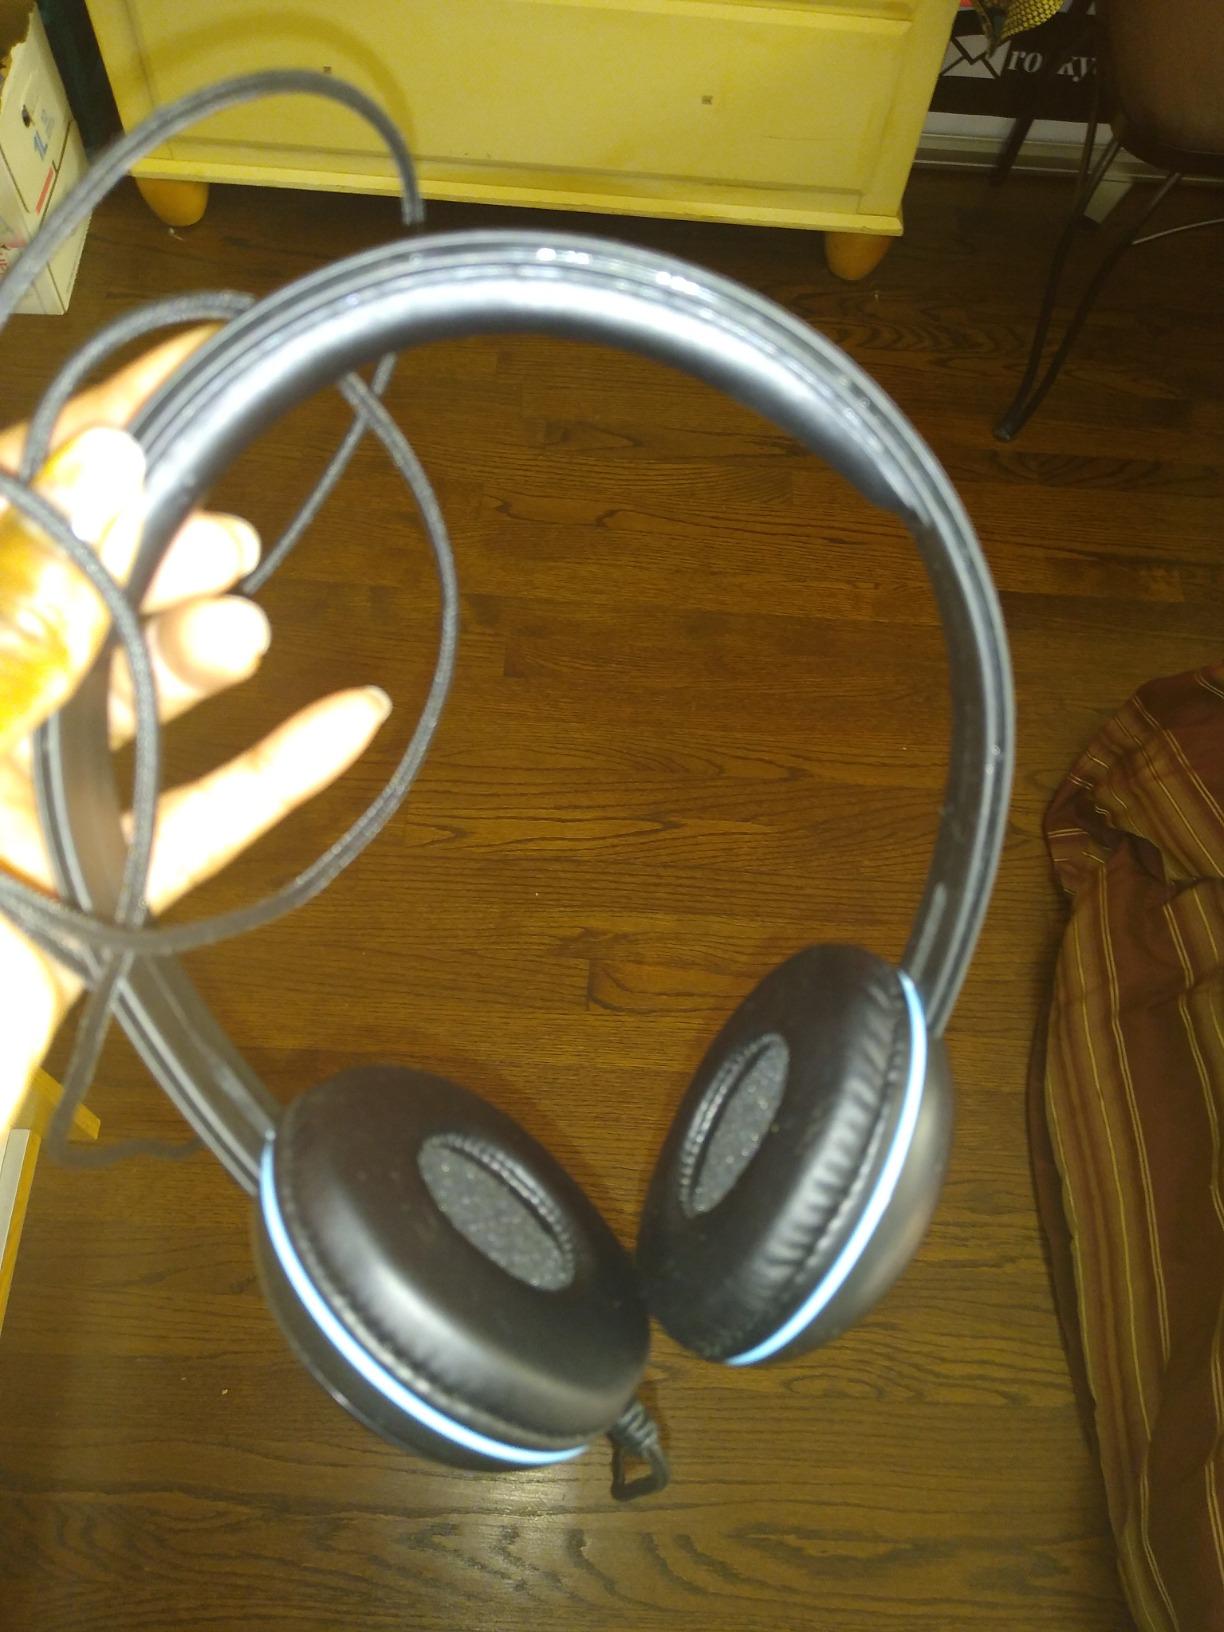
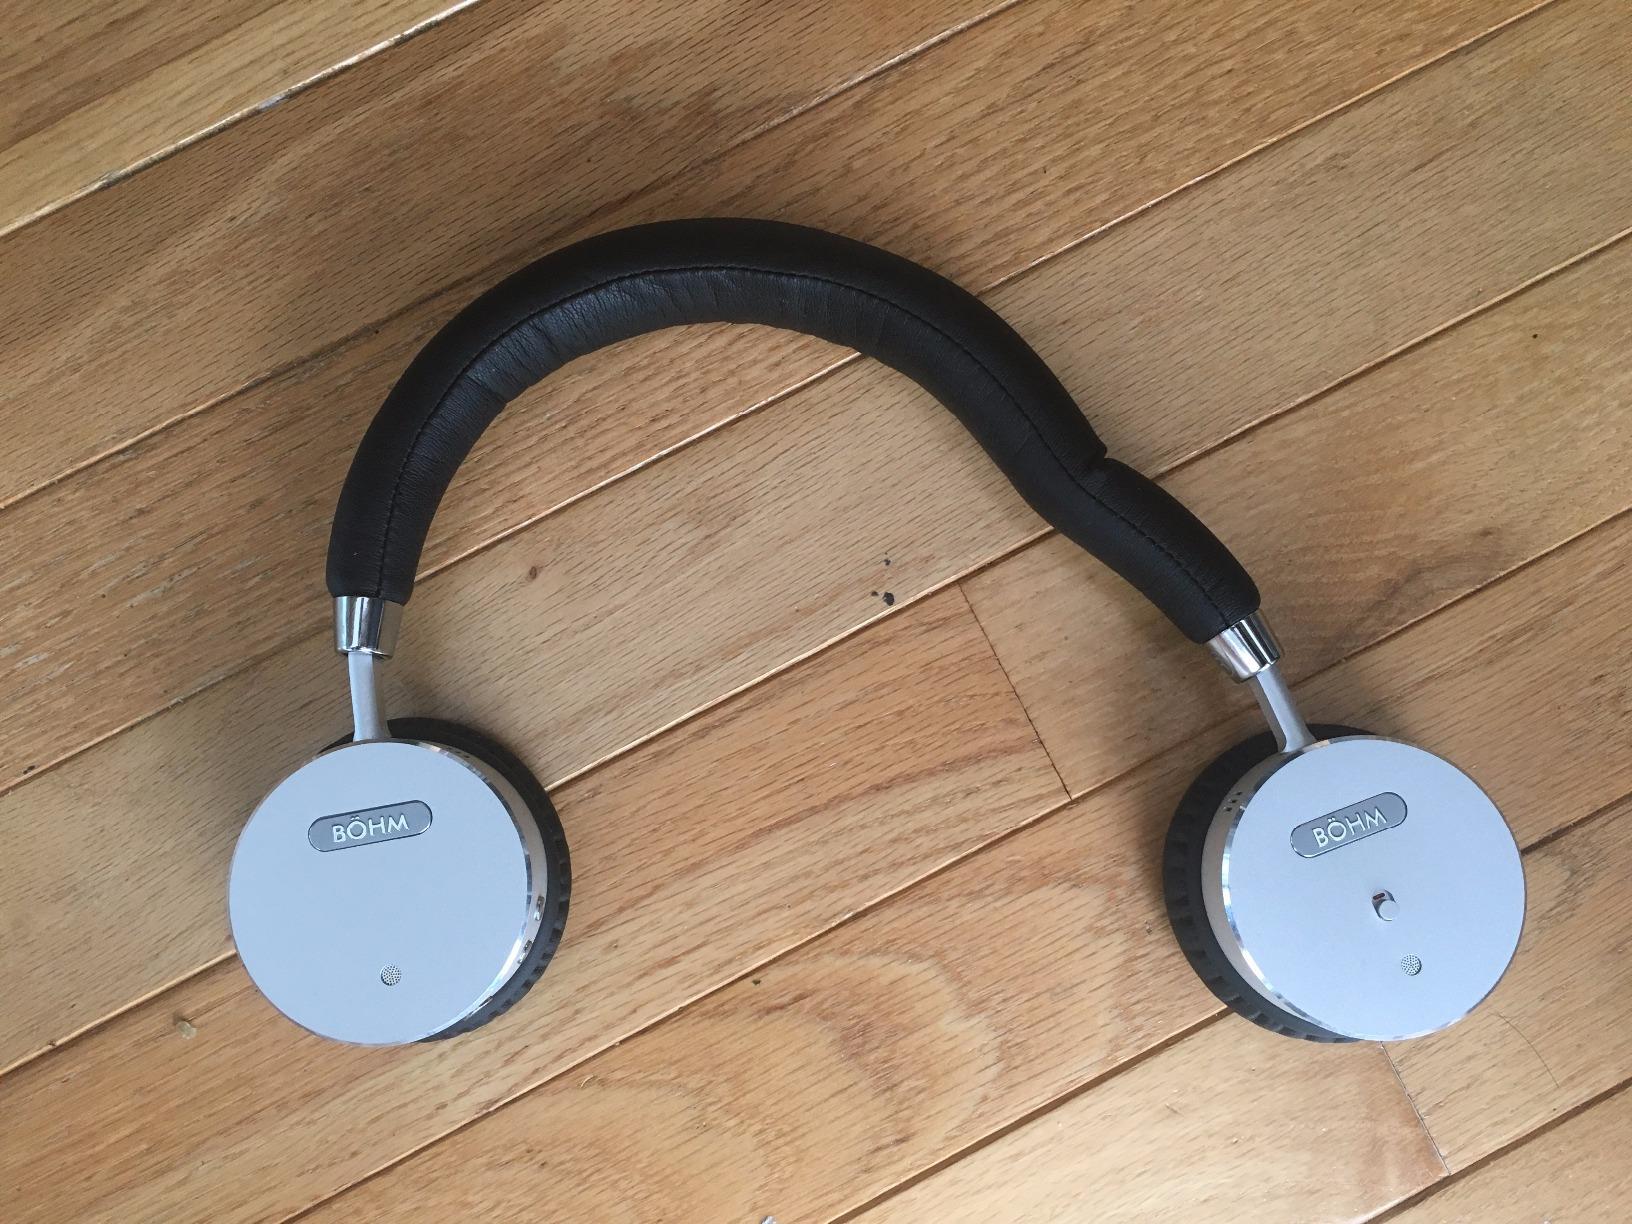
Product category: headphones
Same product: no